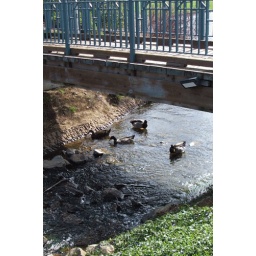
A few birds bathe under the bridge in a El Dorado Hills park.